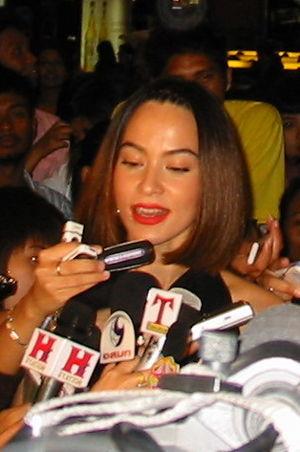
Marsha Wattanapanich, de son vrai nom Marion Ursula Marsha Vadhanapanich, est une chanteuse et actrice germano-thaïlandaise, née le 24 août 1970 à Bangkok.
Alone est un film d'horreur thaïlandais écrit et réalisé par Parkpoom Wongpoom et Banjong Pisanthanakun, sorti en 2007.